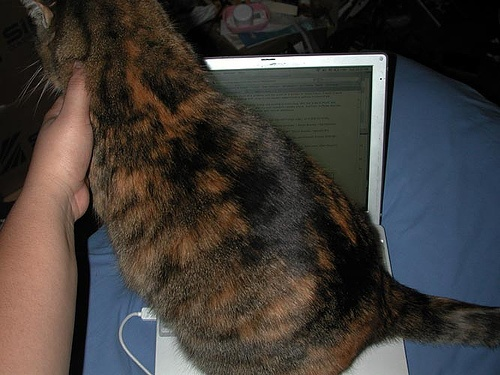
An orange and black cat sitting on top of a laptop.
A cat is sitting on top of a laptop.
A cat is sitting on a laptop computer.
A black and brown cat sitting on top of a laptop computer.
A close up of a cat sitting on top of a laptop.